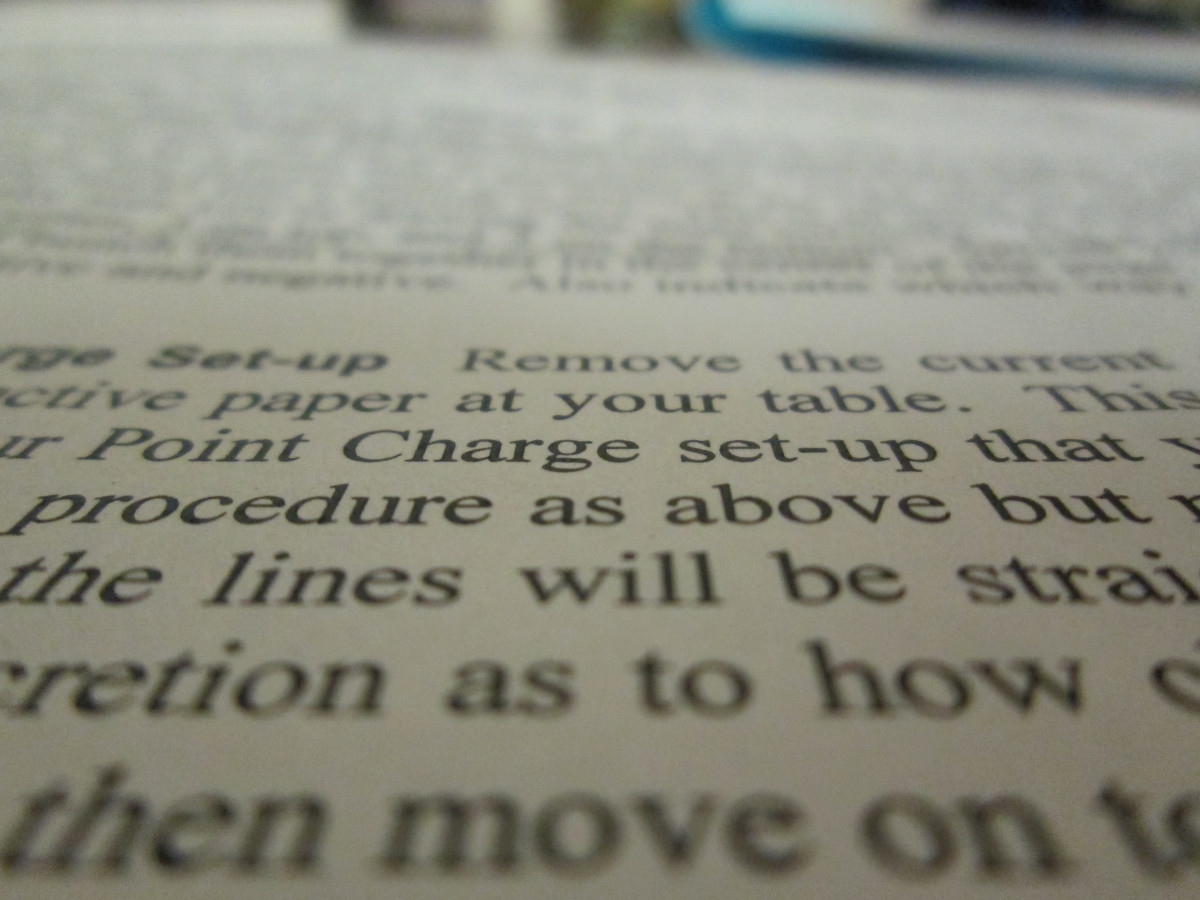
Tags: font, text, handwriting, calligraphy, document